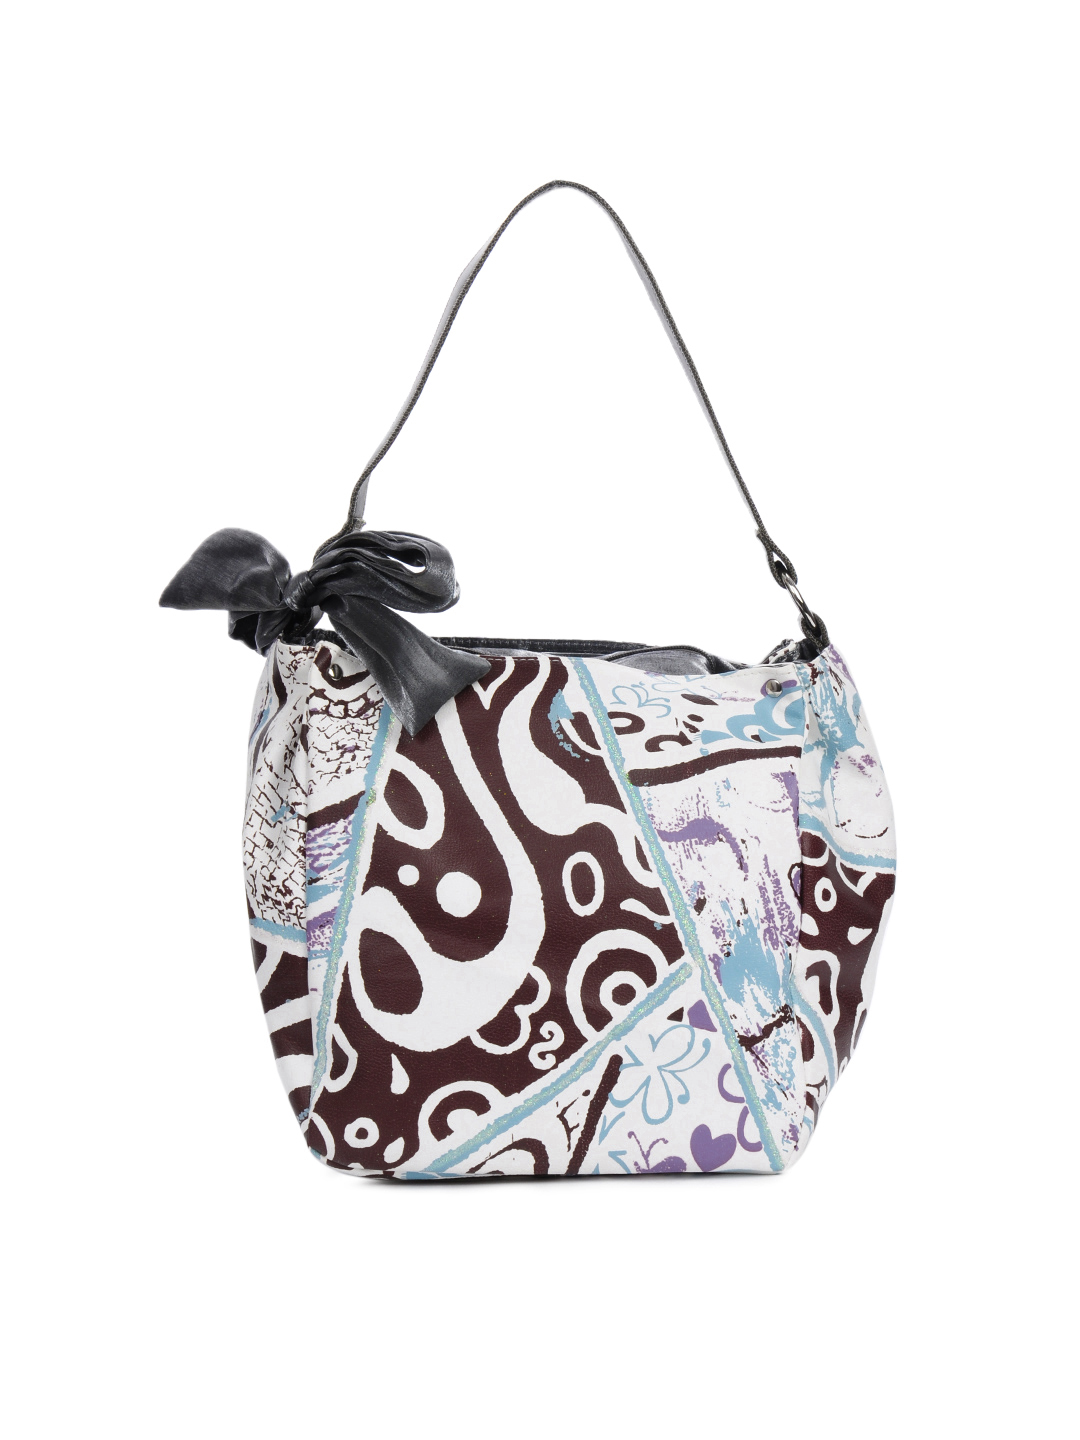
Baggit Women Golmaal Taj White Handbag
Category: Accessories / Bags / Handbags
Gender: Women
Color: White
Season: Winter 2015
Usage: Casual